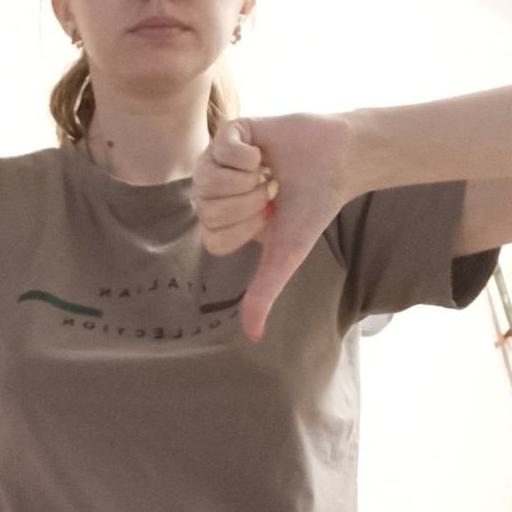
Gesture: dislike